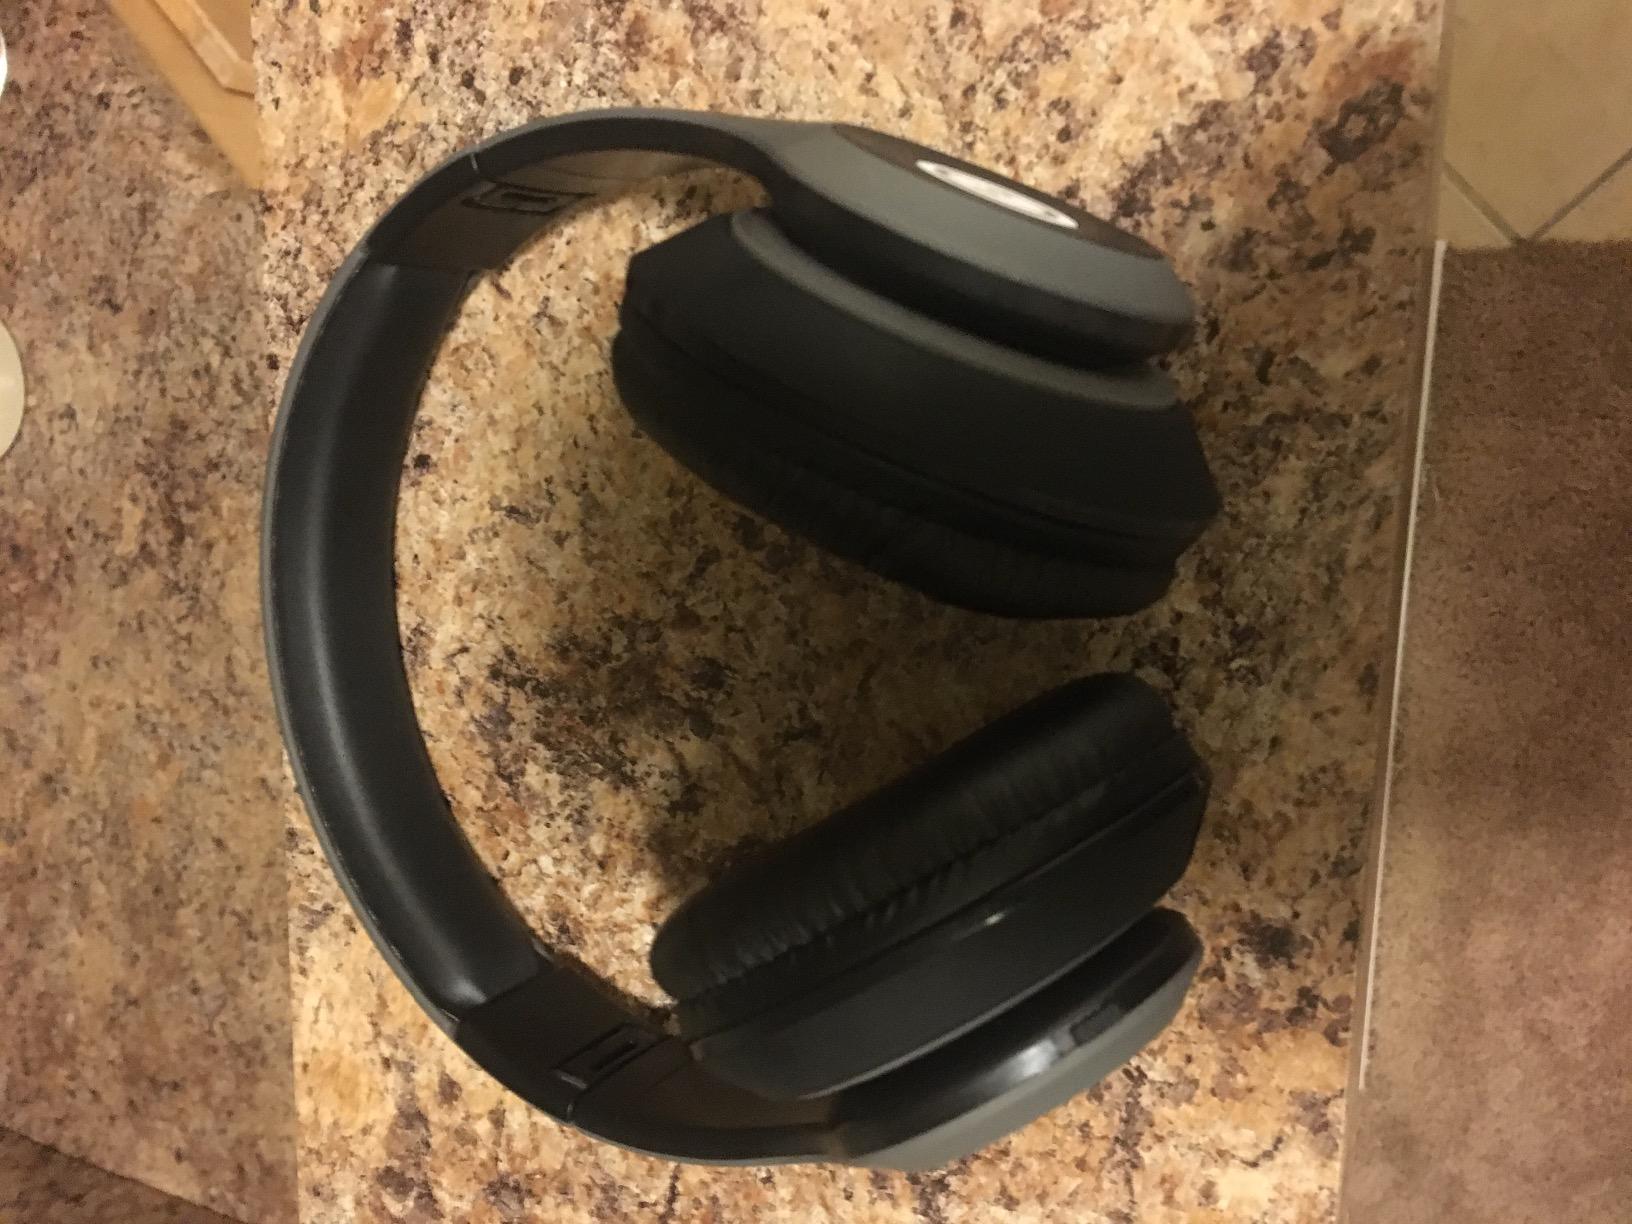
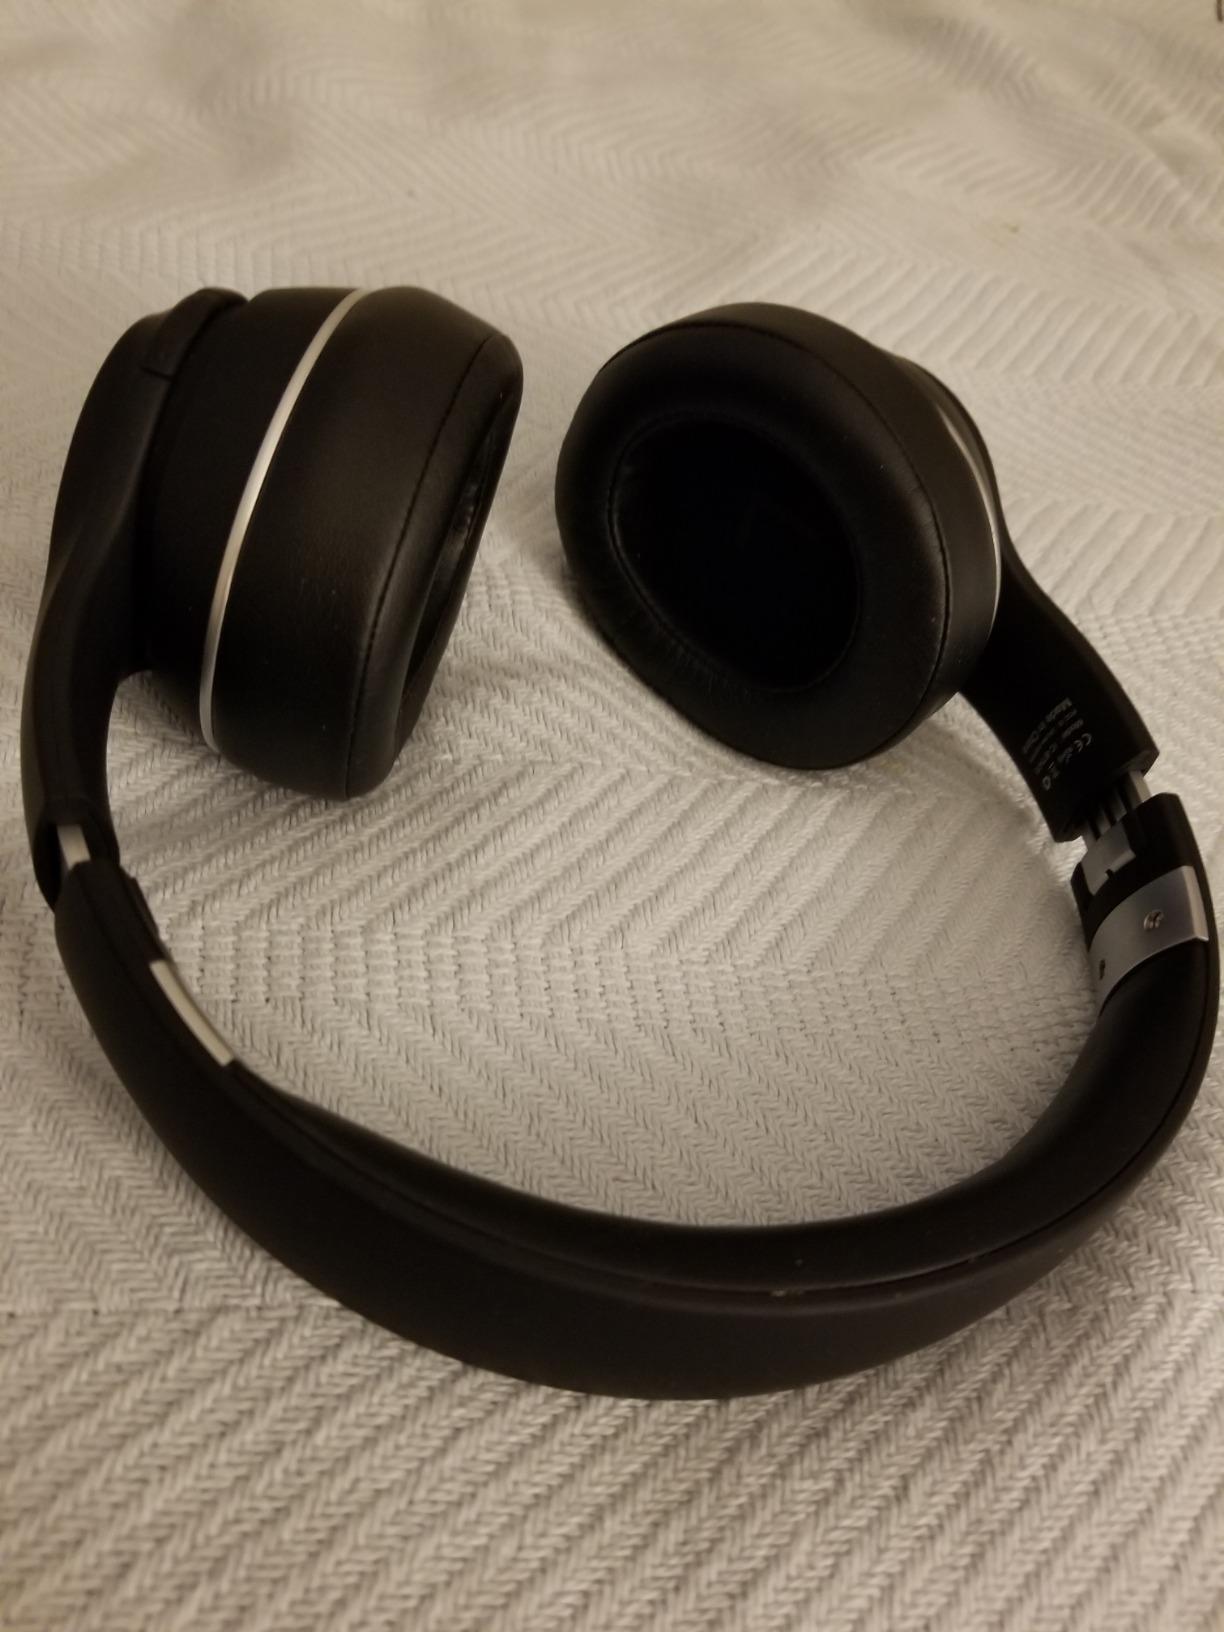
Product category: headphones
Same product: no